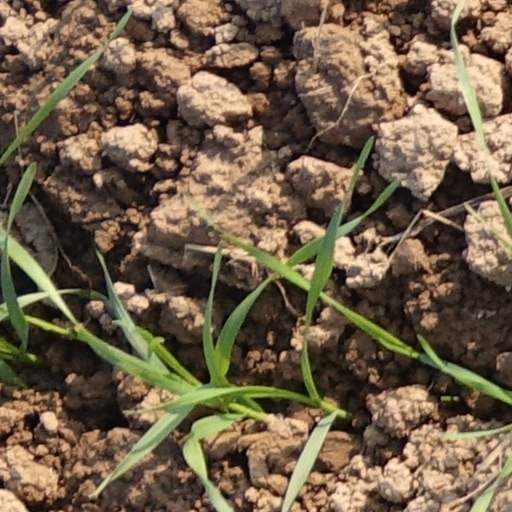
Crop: wheat